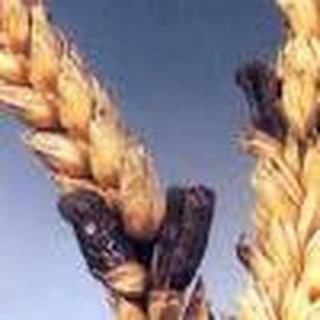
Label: wheat_smut